Charles Orme

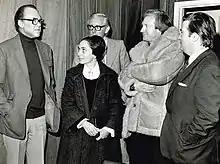
Orme with John Boorman

In February 1970, Orme joined John Boorman as his associate and became a director of Christel Films and John Boorman Productions Limited. This relationship saw him working on a number of productions with Boorman.